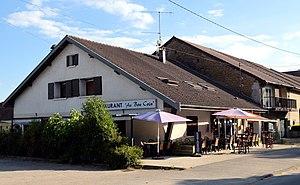
Vue extérieure du bar-restaurant ""Au bon coin"" à Noironte, en juillet 2018."
Noironte est une commune française située dans le département du Doubs en région Bourgogne-Franche-Comté.